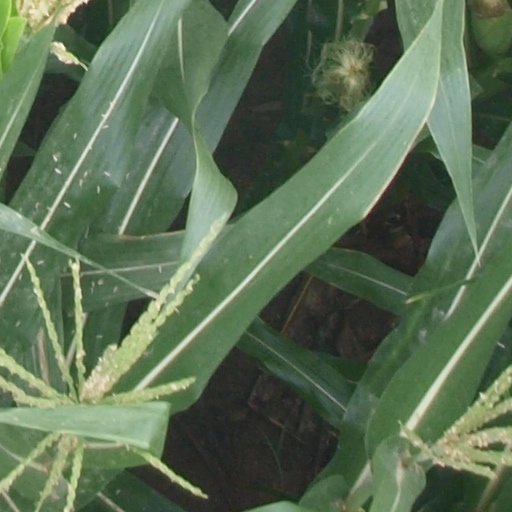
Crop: maize; corn